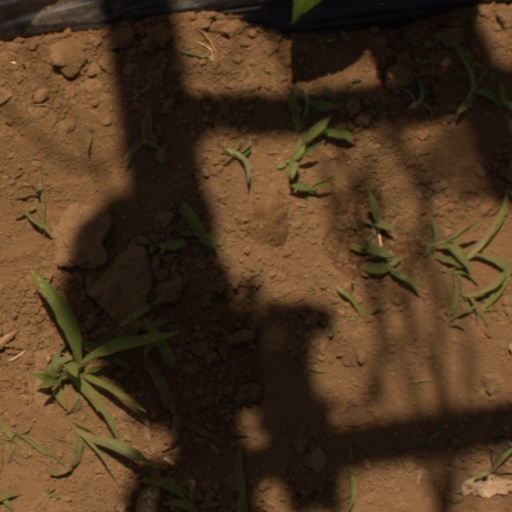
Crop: Jerusalem artichoke